Duck tour

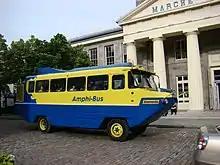
Montreal Amphi-bus

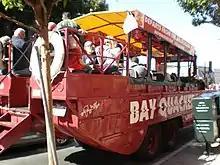
Bay Quackers DUKW 'Peking Duck" before a tour

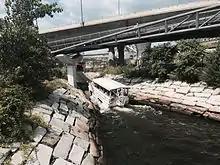
A Boston Duck Tour transitioning to land

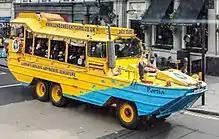
London Duck Tours

San Francisco's 'Bay Quackers' operated from 2004 until 2011, splashing into San Francisco Bay near AT&T Park in modified DUKWs. They were targeted in a lawsuit by 'Ride the Ducks' for use of the quacker kazoos in a sound mark infringement case, however the lawsuit was later dropped.